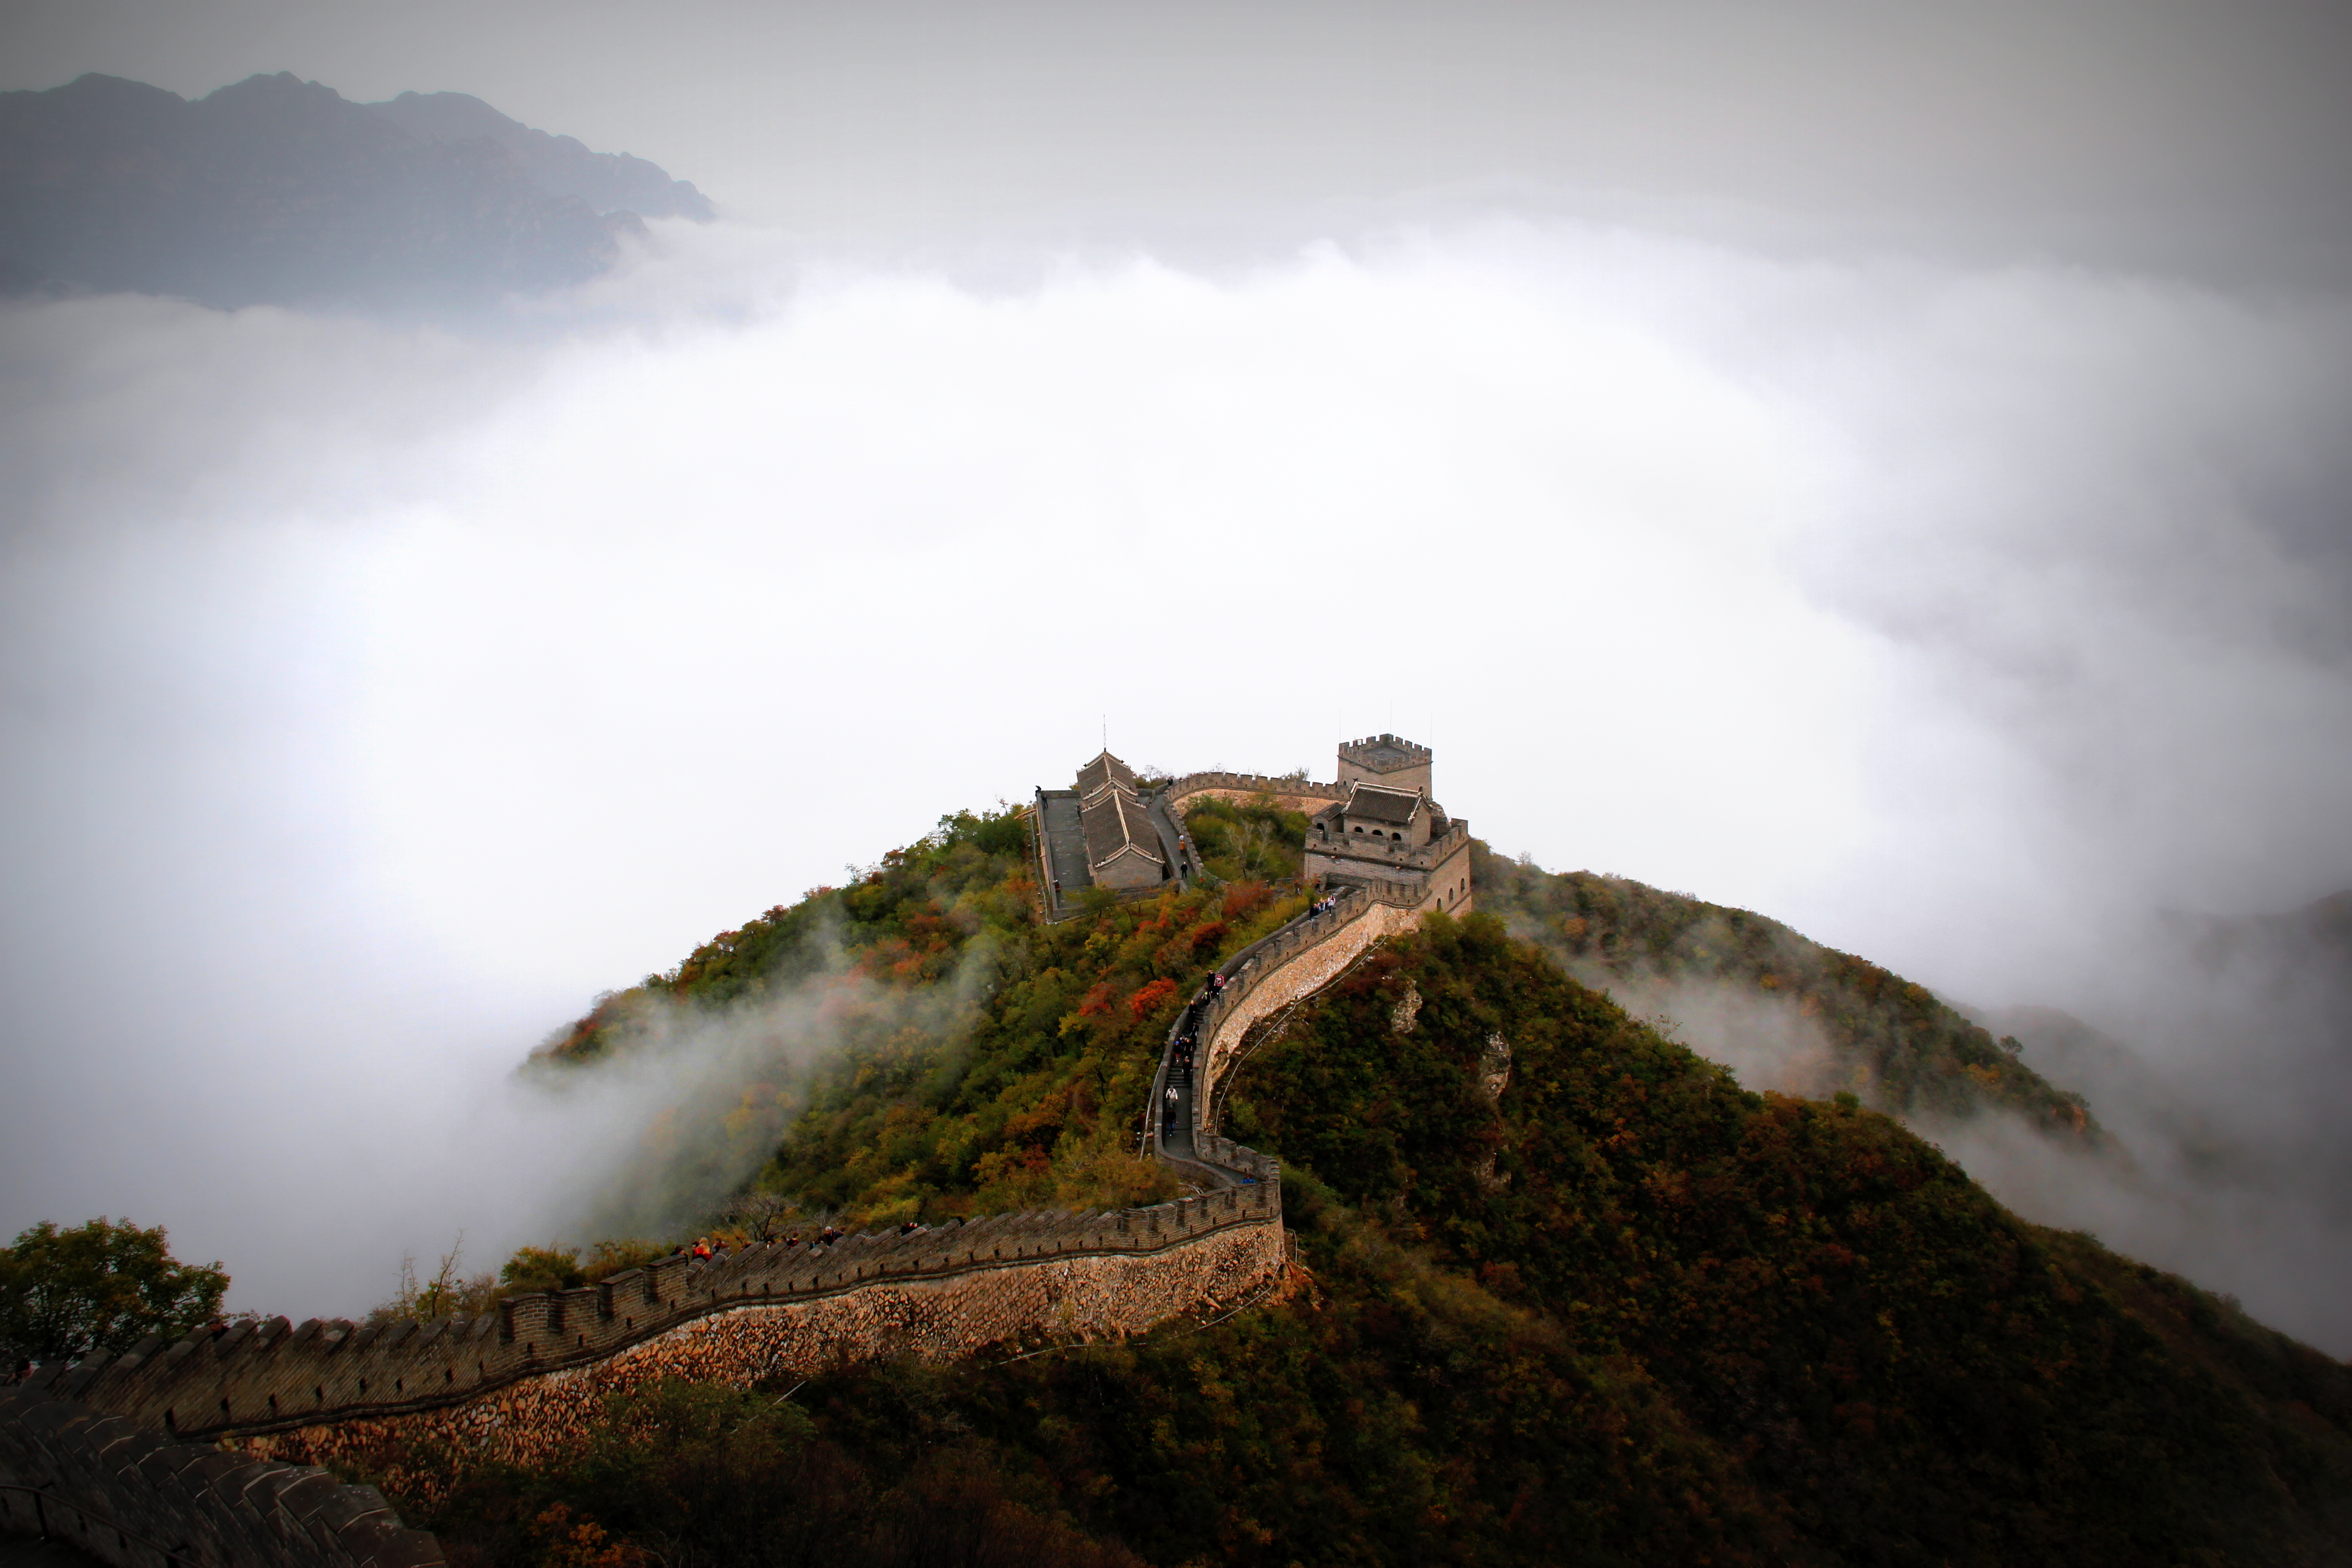
landscape, nature, rock, mountain, cloud, sky, mist, morning, hill, mountain range, cliff, sight, weather, castle, asia, terrain, clouds, mountains, great wall of china, historical, china, atmospheric phenomenon, mountainous landforms